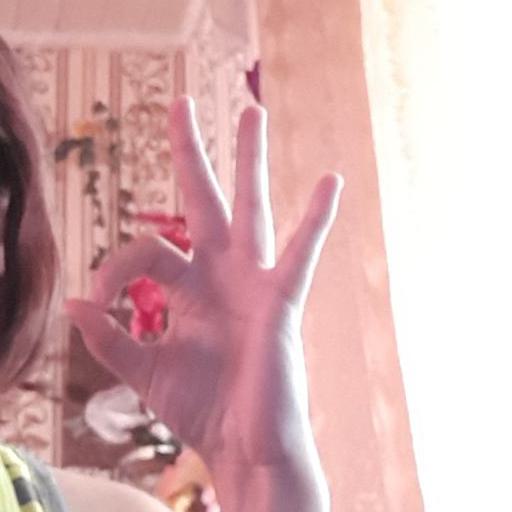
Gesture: ok